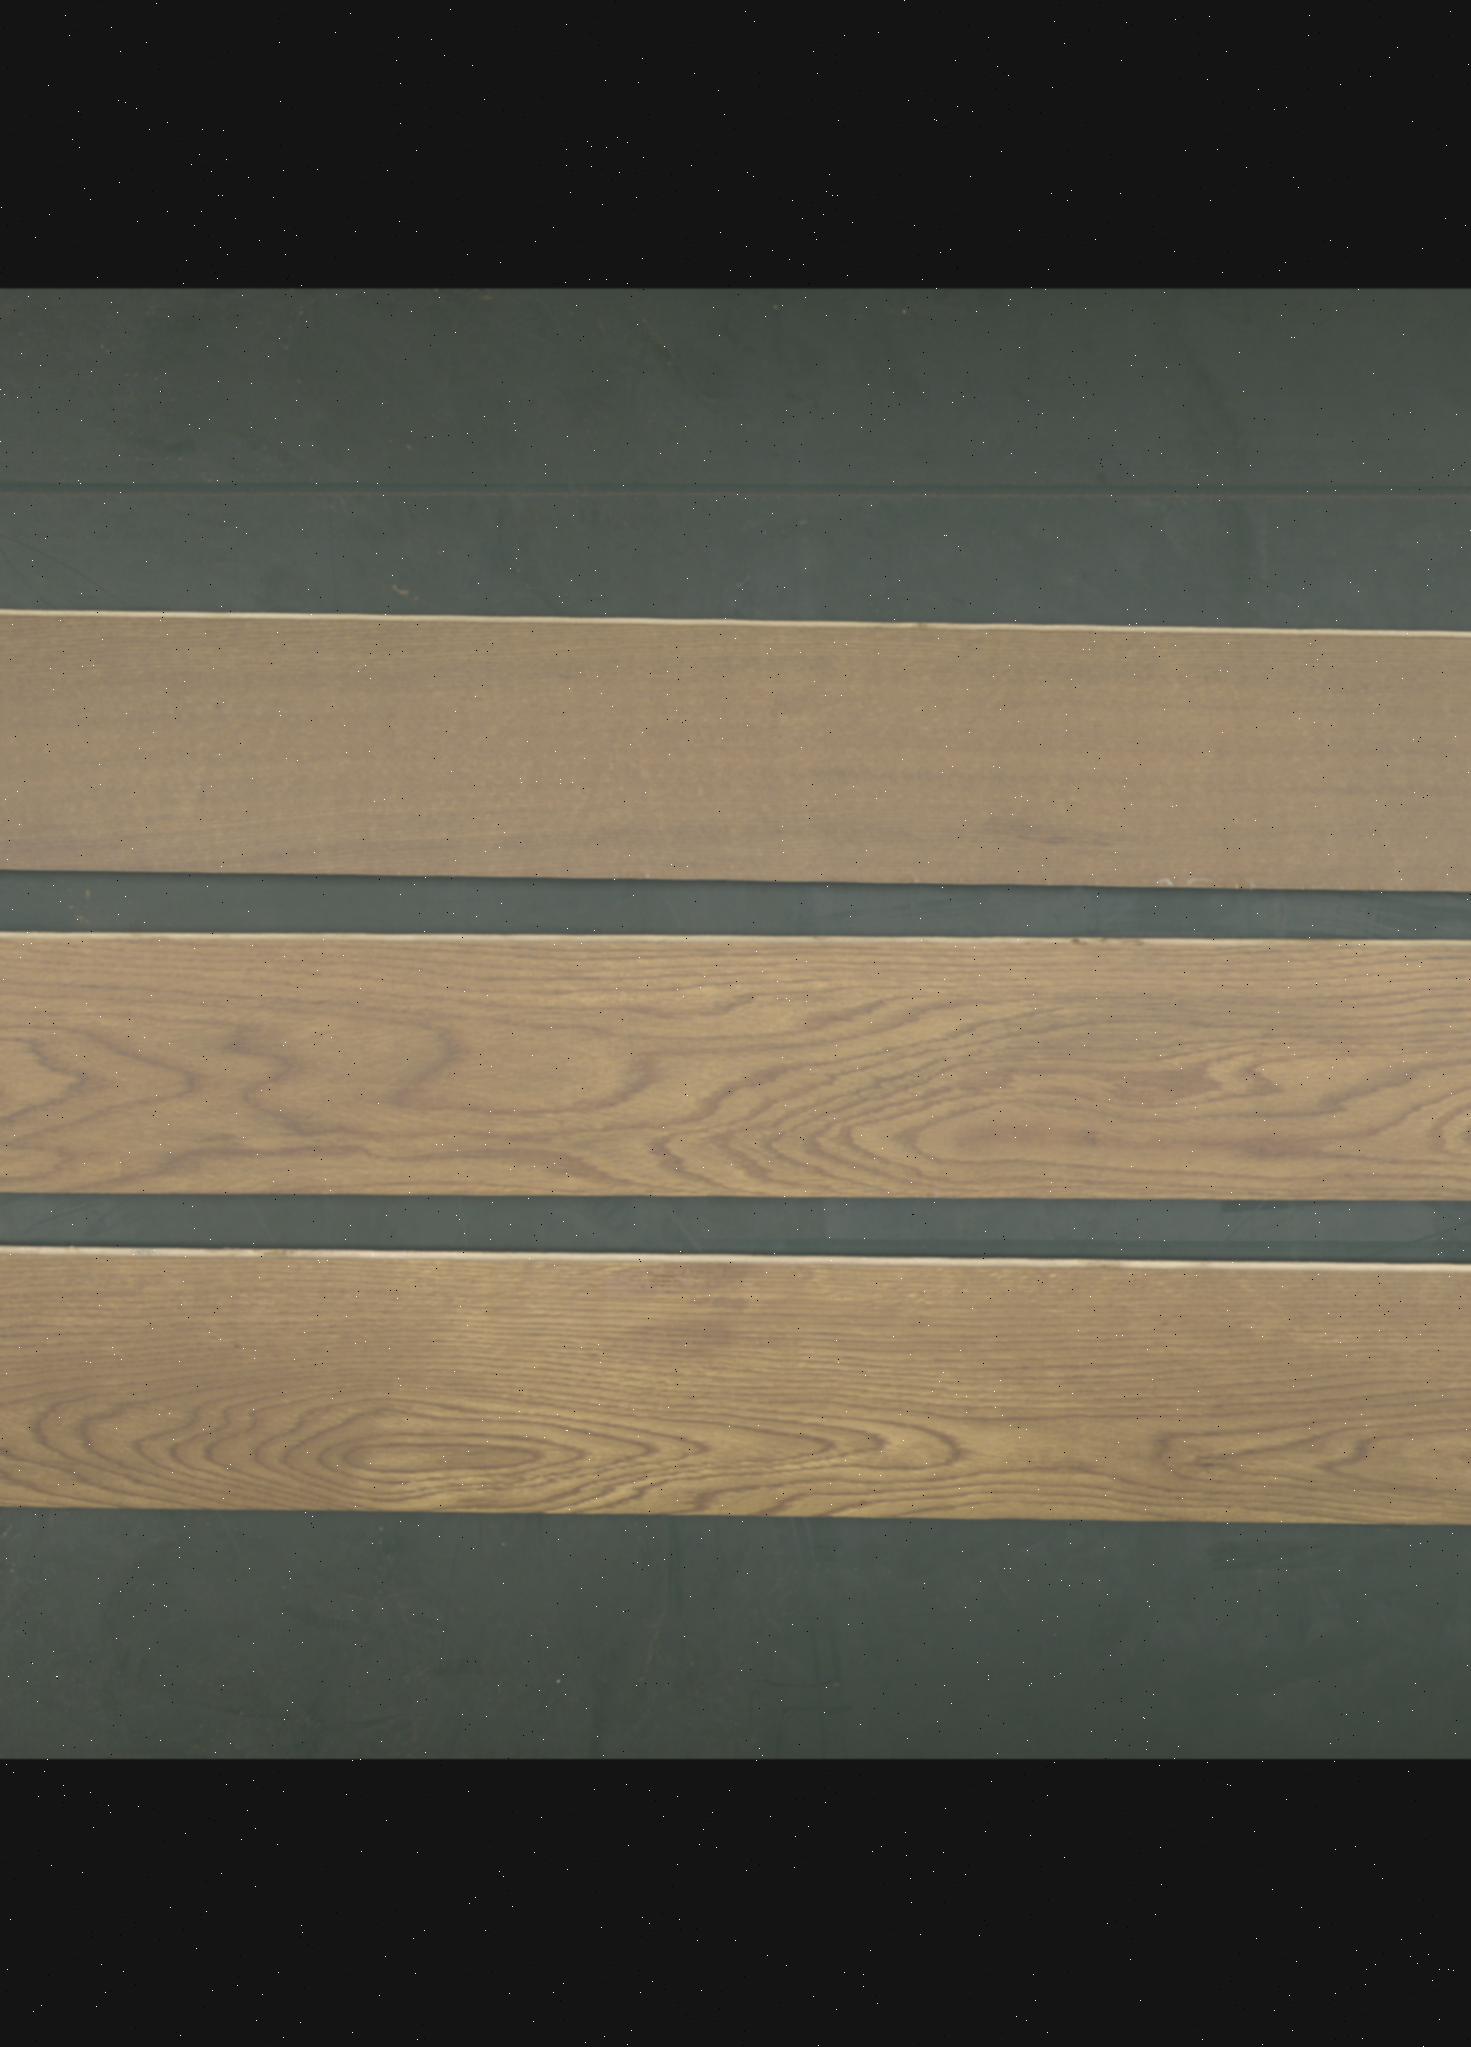
Label: mixers